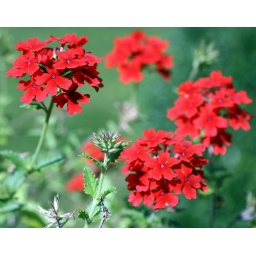
Verbena Lanai Scarlet in my window box